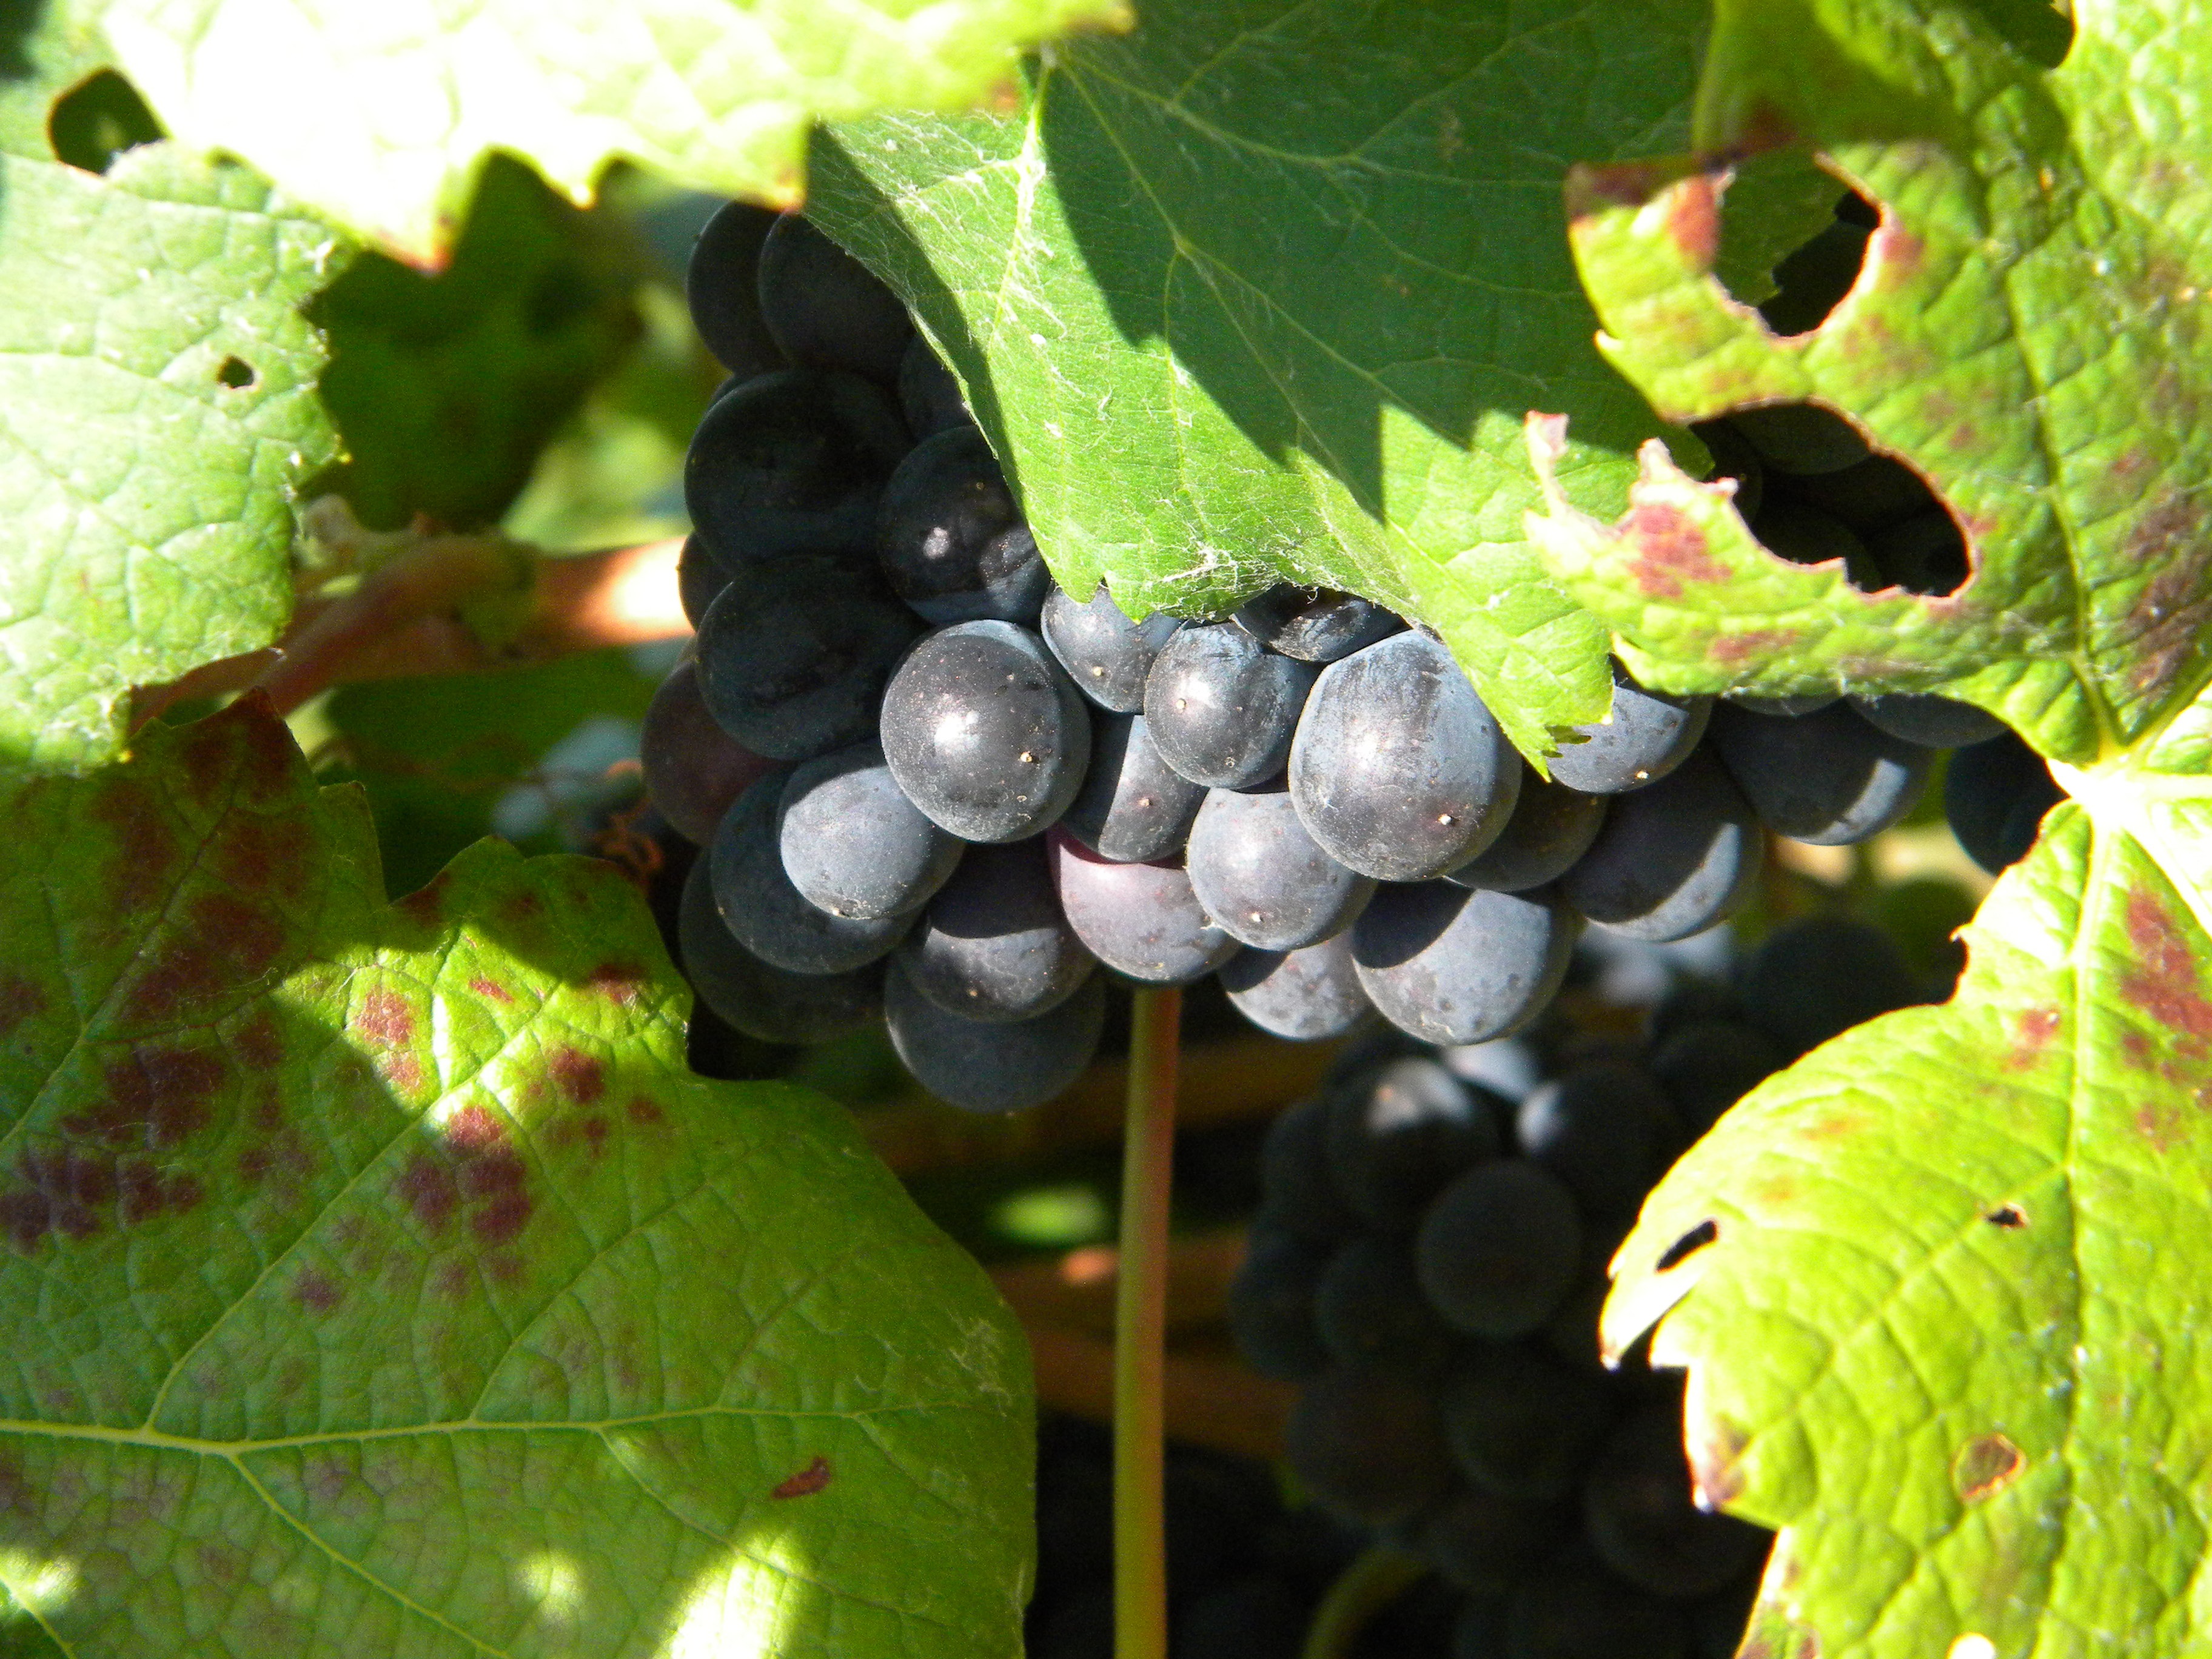
plant, grape, vineyard, wine, fruit, berry, leaf, flower, food, produce, shrub, flowering plant, vitis, currant, coccoloba uvifera, vitis vinifera, land plant, grapevine family